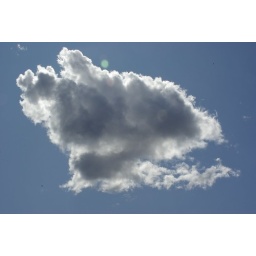
There is just something irrestistable about a single cloud in a sunny sky